Makuzu Kōzan

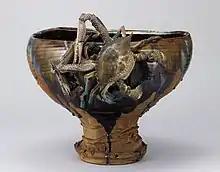
"Footed Bowl with Crabs", 1881 (Important Cultural Property)

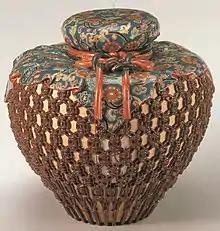
"Jar and Cover", between 1910 and 1915. The rope and cloth covering the jar are all expressed in porcelain.

Kōzan's period in Bizen had coincided with the political changes of the Meiji Restoration. In 1870 he set up a workshop in Yokohama, newly opened as a treaty port. He moved to the Kantō at the invitation of Umeda Hannosuke, a Tokyo merchant who was interested in exporting Satsuma ware. The deal involved Suzuki Yasubei, brother-in-law to Umeda, on the business side, and Suzuki helped finance the kiln. After a serious fire in 1876, Kōzan rebuilt out of his own pocket, freeing himself from the partnership. After a few years, Suzuki was bankrupted, and Kōzan then sold what he manufactured on his own account.